Smethwick Council House

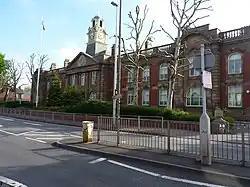
Smethwick Council House

Smethwick Council House is a municipal building in Smethwick, West Midlands, England. The building, which is located on High Street and was once the headquarters of Smethwick Borough Council, is now a Grade II listed building.